Mixed franking

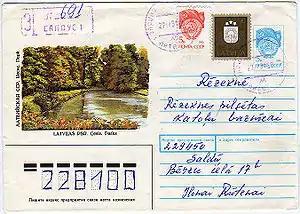
Registered cover with mixed franking of two issuing entities. 5 kopecks Soviet stationery, 5 kopecks Soviet postage stamp and 10 kopecks Latvian postage stamp, postmarked 27 November 1991, just a few months after the recognition of Latvian independence by the Soviet Union.

In philately, a mixed franking is an occurrence of postage stamps of more than one country or issuing entity on a single cover, or the occurrence of postage stamps of more than one currency of a country or issuing identity on a single cover. Since nearly all countries of the world have agreed to deliver each other's mail, it is unusual to need more than the stamps of the originating country; valid mixed frankings are uncommon and valued by collectors.